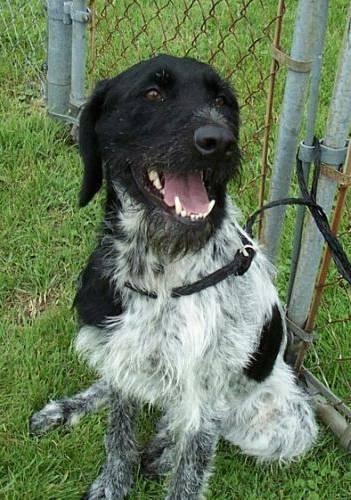
dog